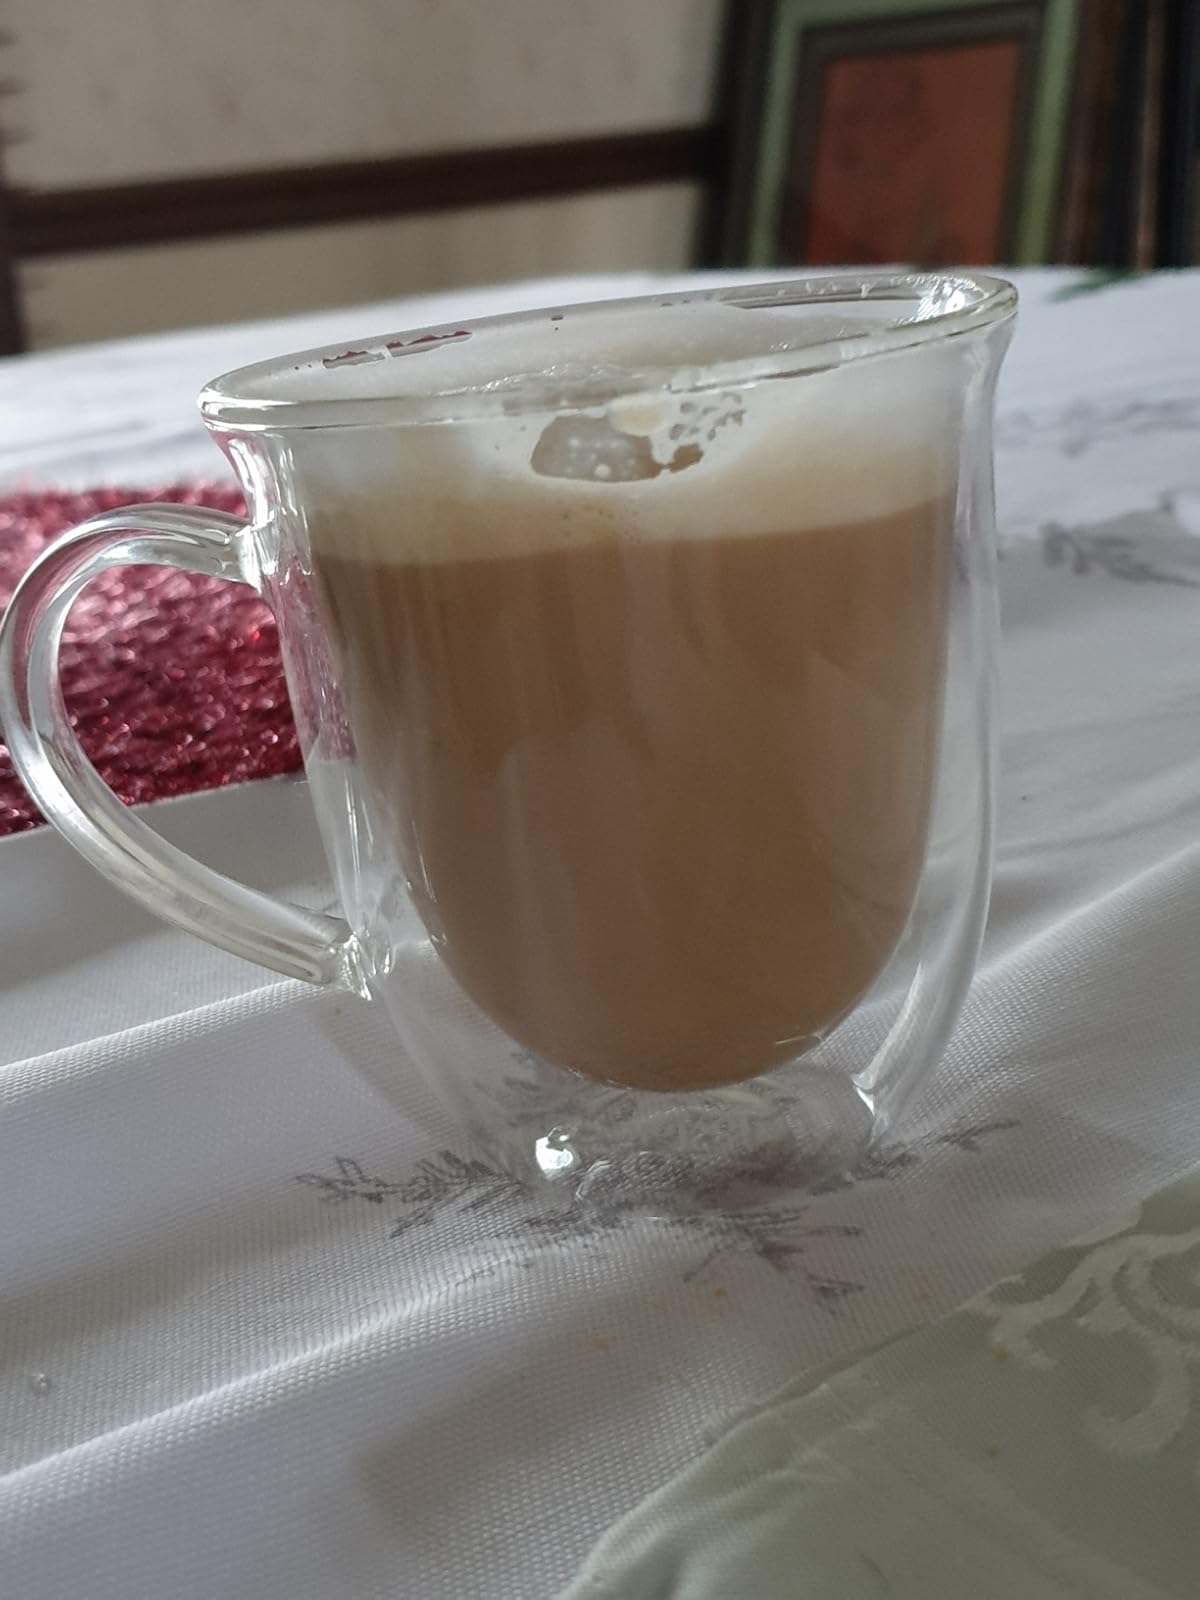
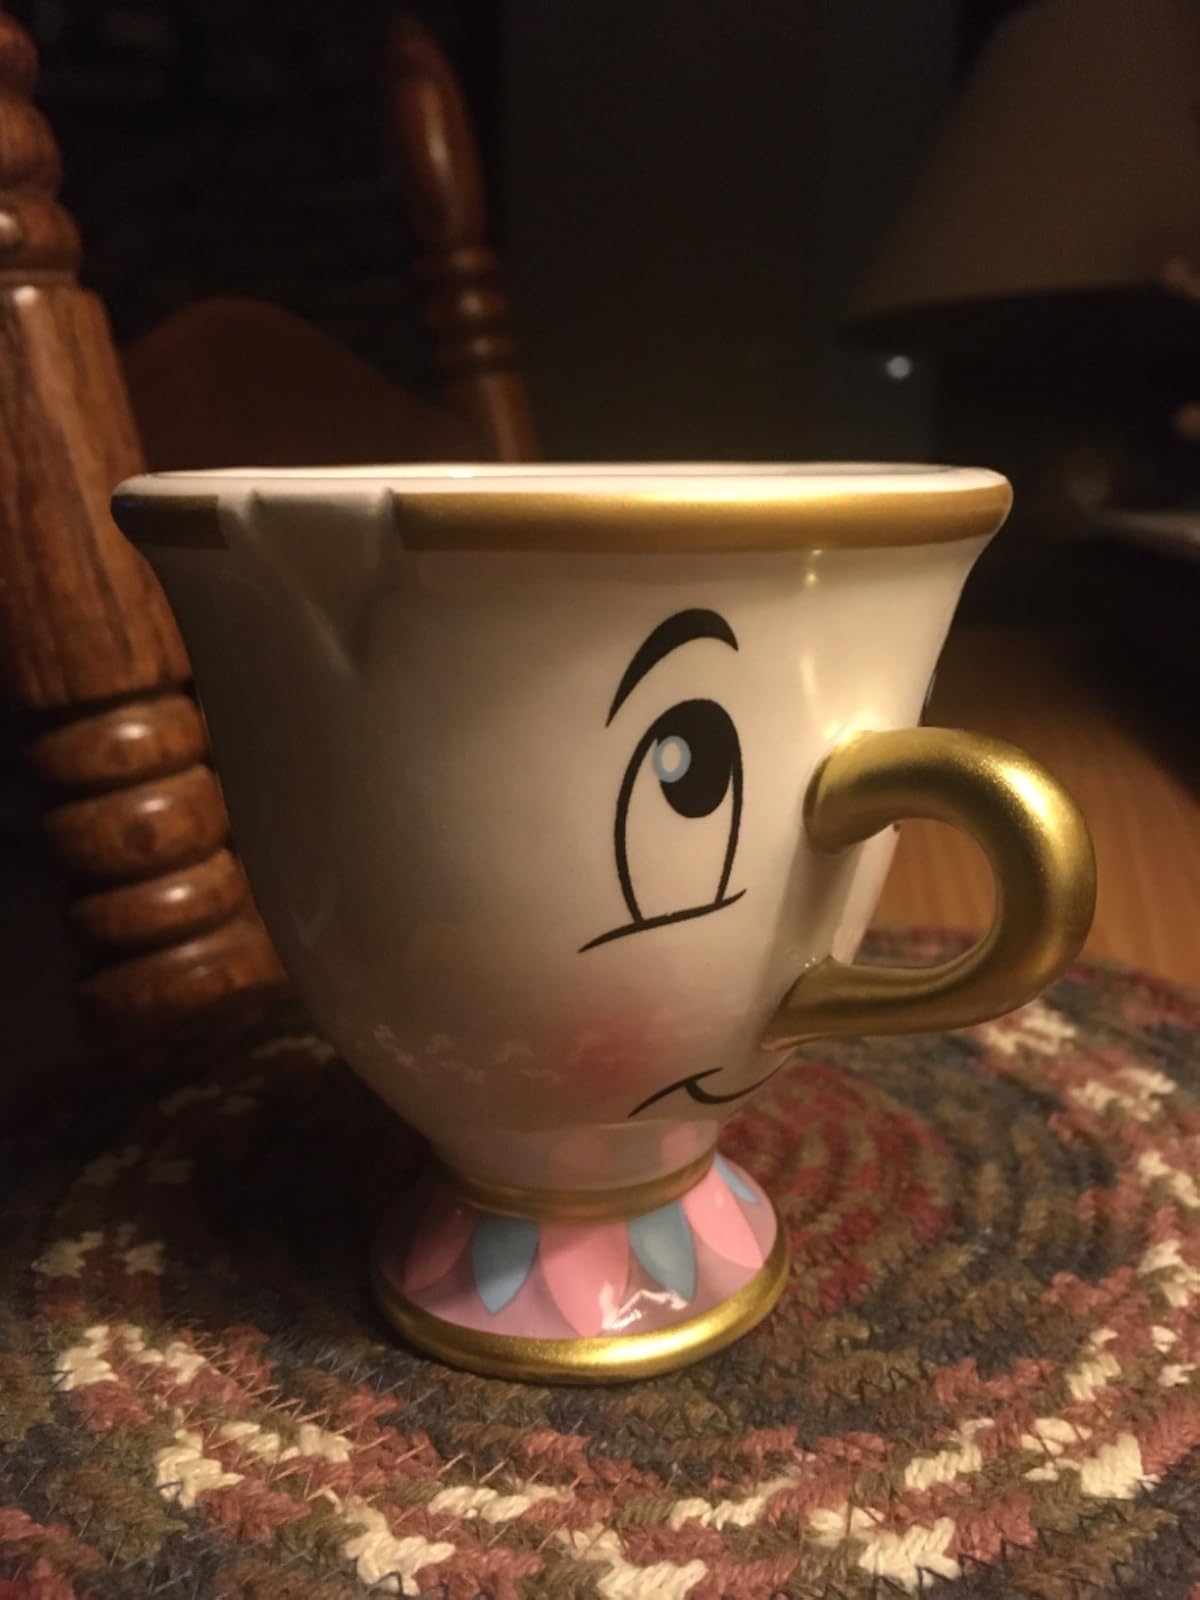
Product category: items_mug
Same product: no